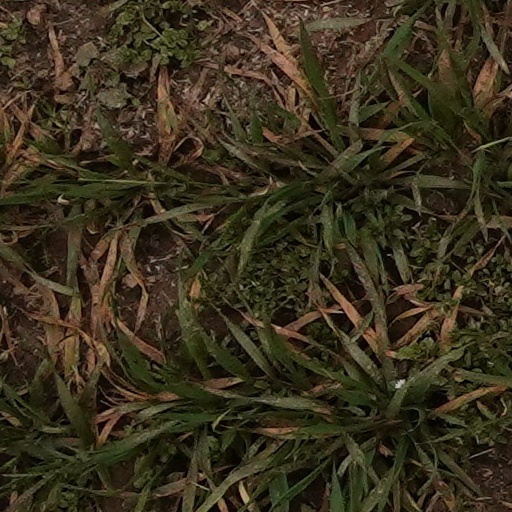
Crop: wheat